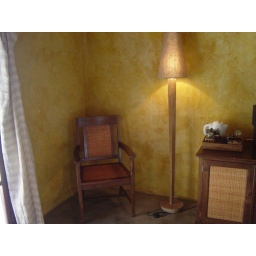
reading chair by bed - la luna